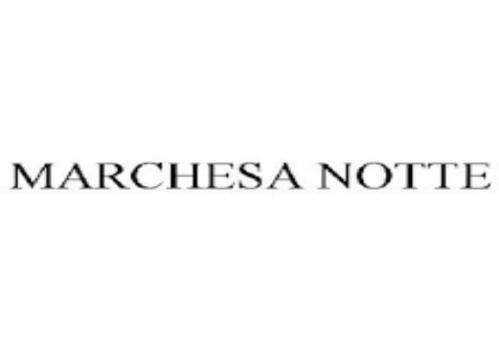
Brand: marchesa
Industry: Clothes